Arcade Fire

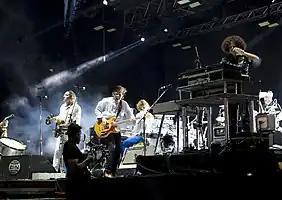
Arcade Fire performing live in 2017

Arcade Fire is a Canadian indie rock band from Montreal, Quebec, consisting of husband and wife Win Butler and Régine Chassagne, alongside Richard Reed Parry, Tim Kingsbury, and Jeremy Gara. The band's touring line-up includes former core member Sarah Neufeld and multi-instrumentalists Paul Beaubrun and Dan Boeckner. Most of the band's studio albums feature contributions from composer and violinist Owen Pallett, who has also served as a touring member.